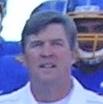
Age: 46